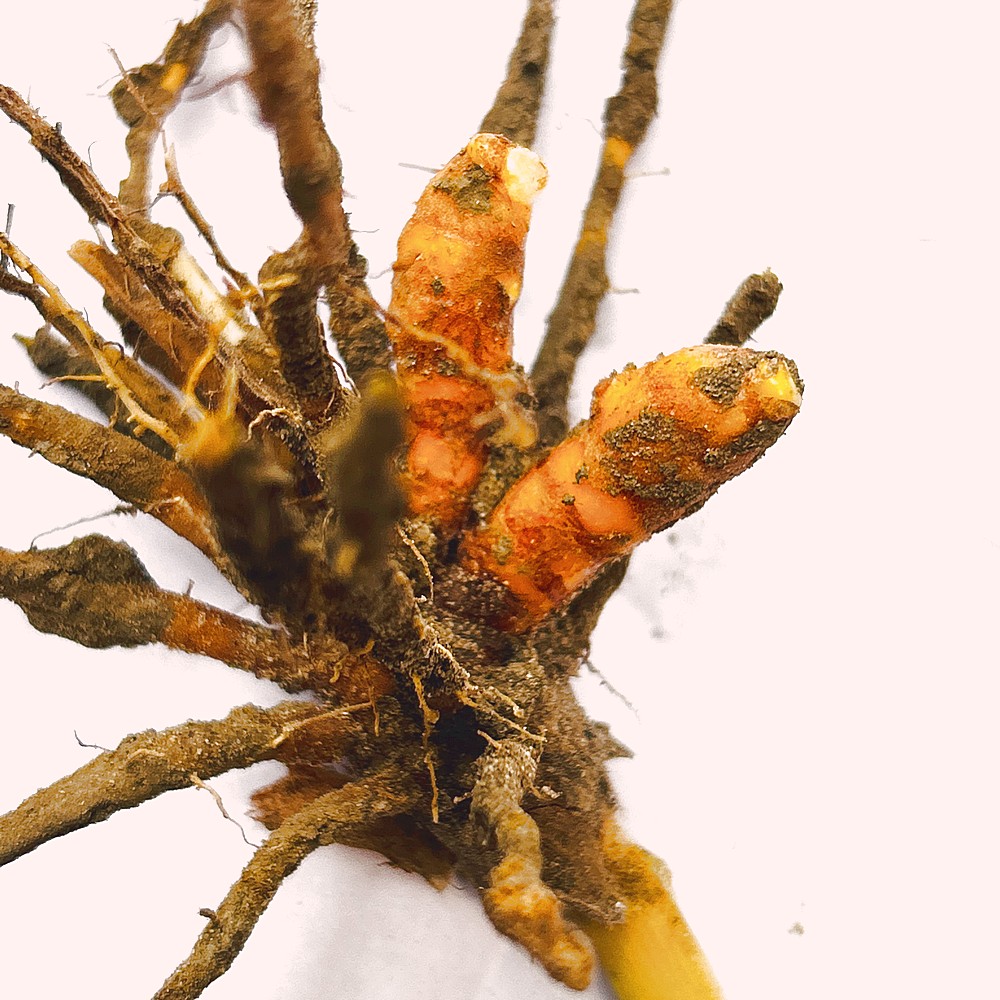
Label: Rhizome Healthy Root